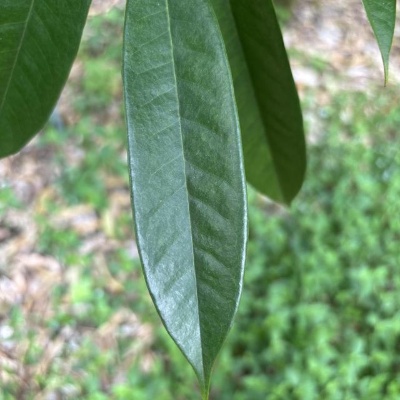
Label: Leaf_Healthy